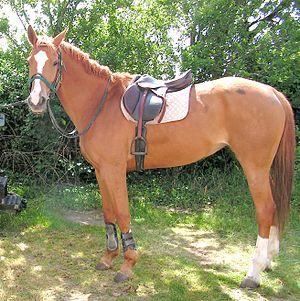
Kaline de Faye, jument Selle français, Saivres (79), France
La selle est un objet, en cuir ou synthétique, placé sur le dos d'un cheval et sur lequel le cavalier se place.
Le souk Es Sekajine ou souk Es Sarragine est l'un des souks de la médina de Tunis. Il est spécialisé dans la fabrication des selles, harnachements et accessoires équestres ainsi que dans la maroquinerie.